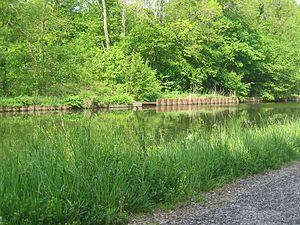
Ce qui servait de plage aux habitants des Charmottes dans les années 60. Le canal de l'est.
Les Charmottes sont un quartier-village de la ville de Charmes, dans le département français des Vosges. Créé vers 1914, le village était initialement composé de cités ouvrières dépendantes de l'usine « des Tubes de Vincey Bourget ».